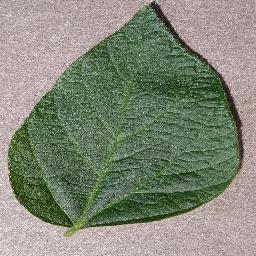
Label: Soybean___healthy